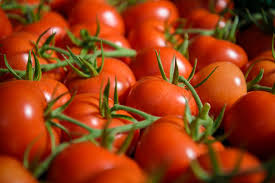
Waste category: biological